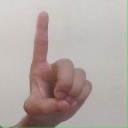
अक्षर: ड